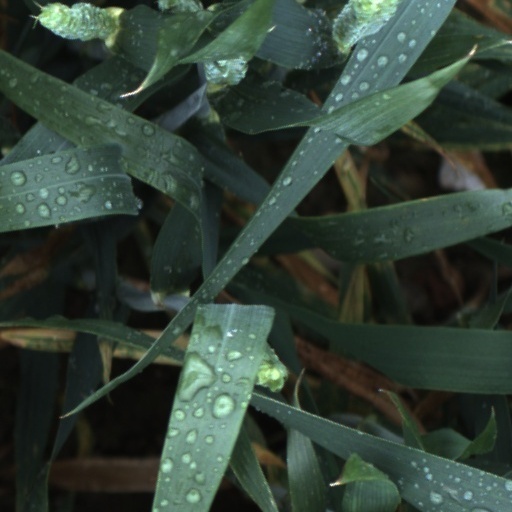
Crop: wheat